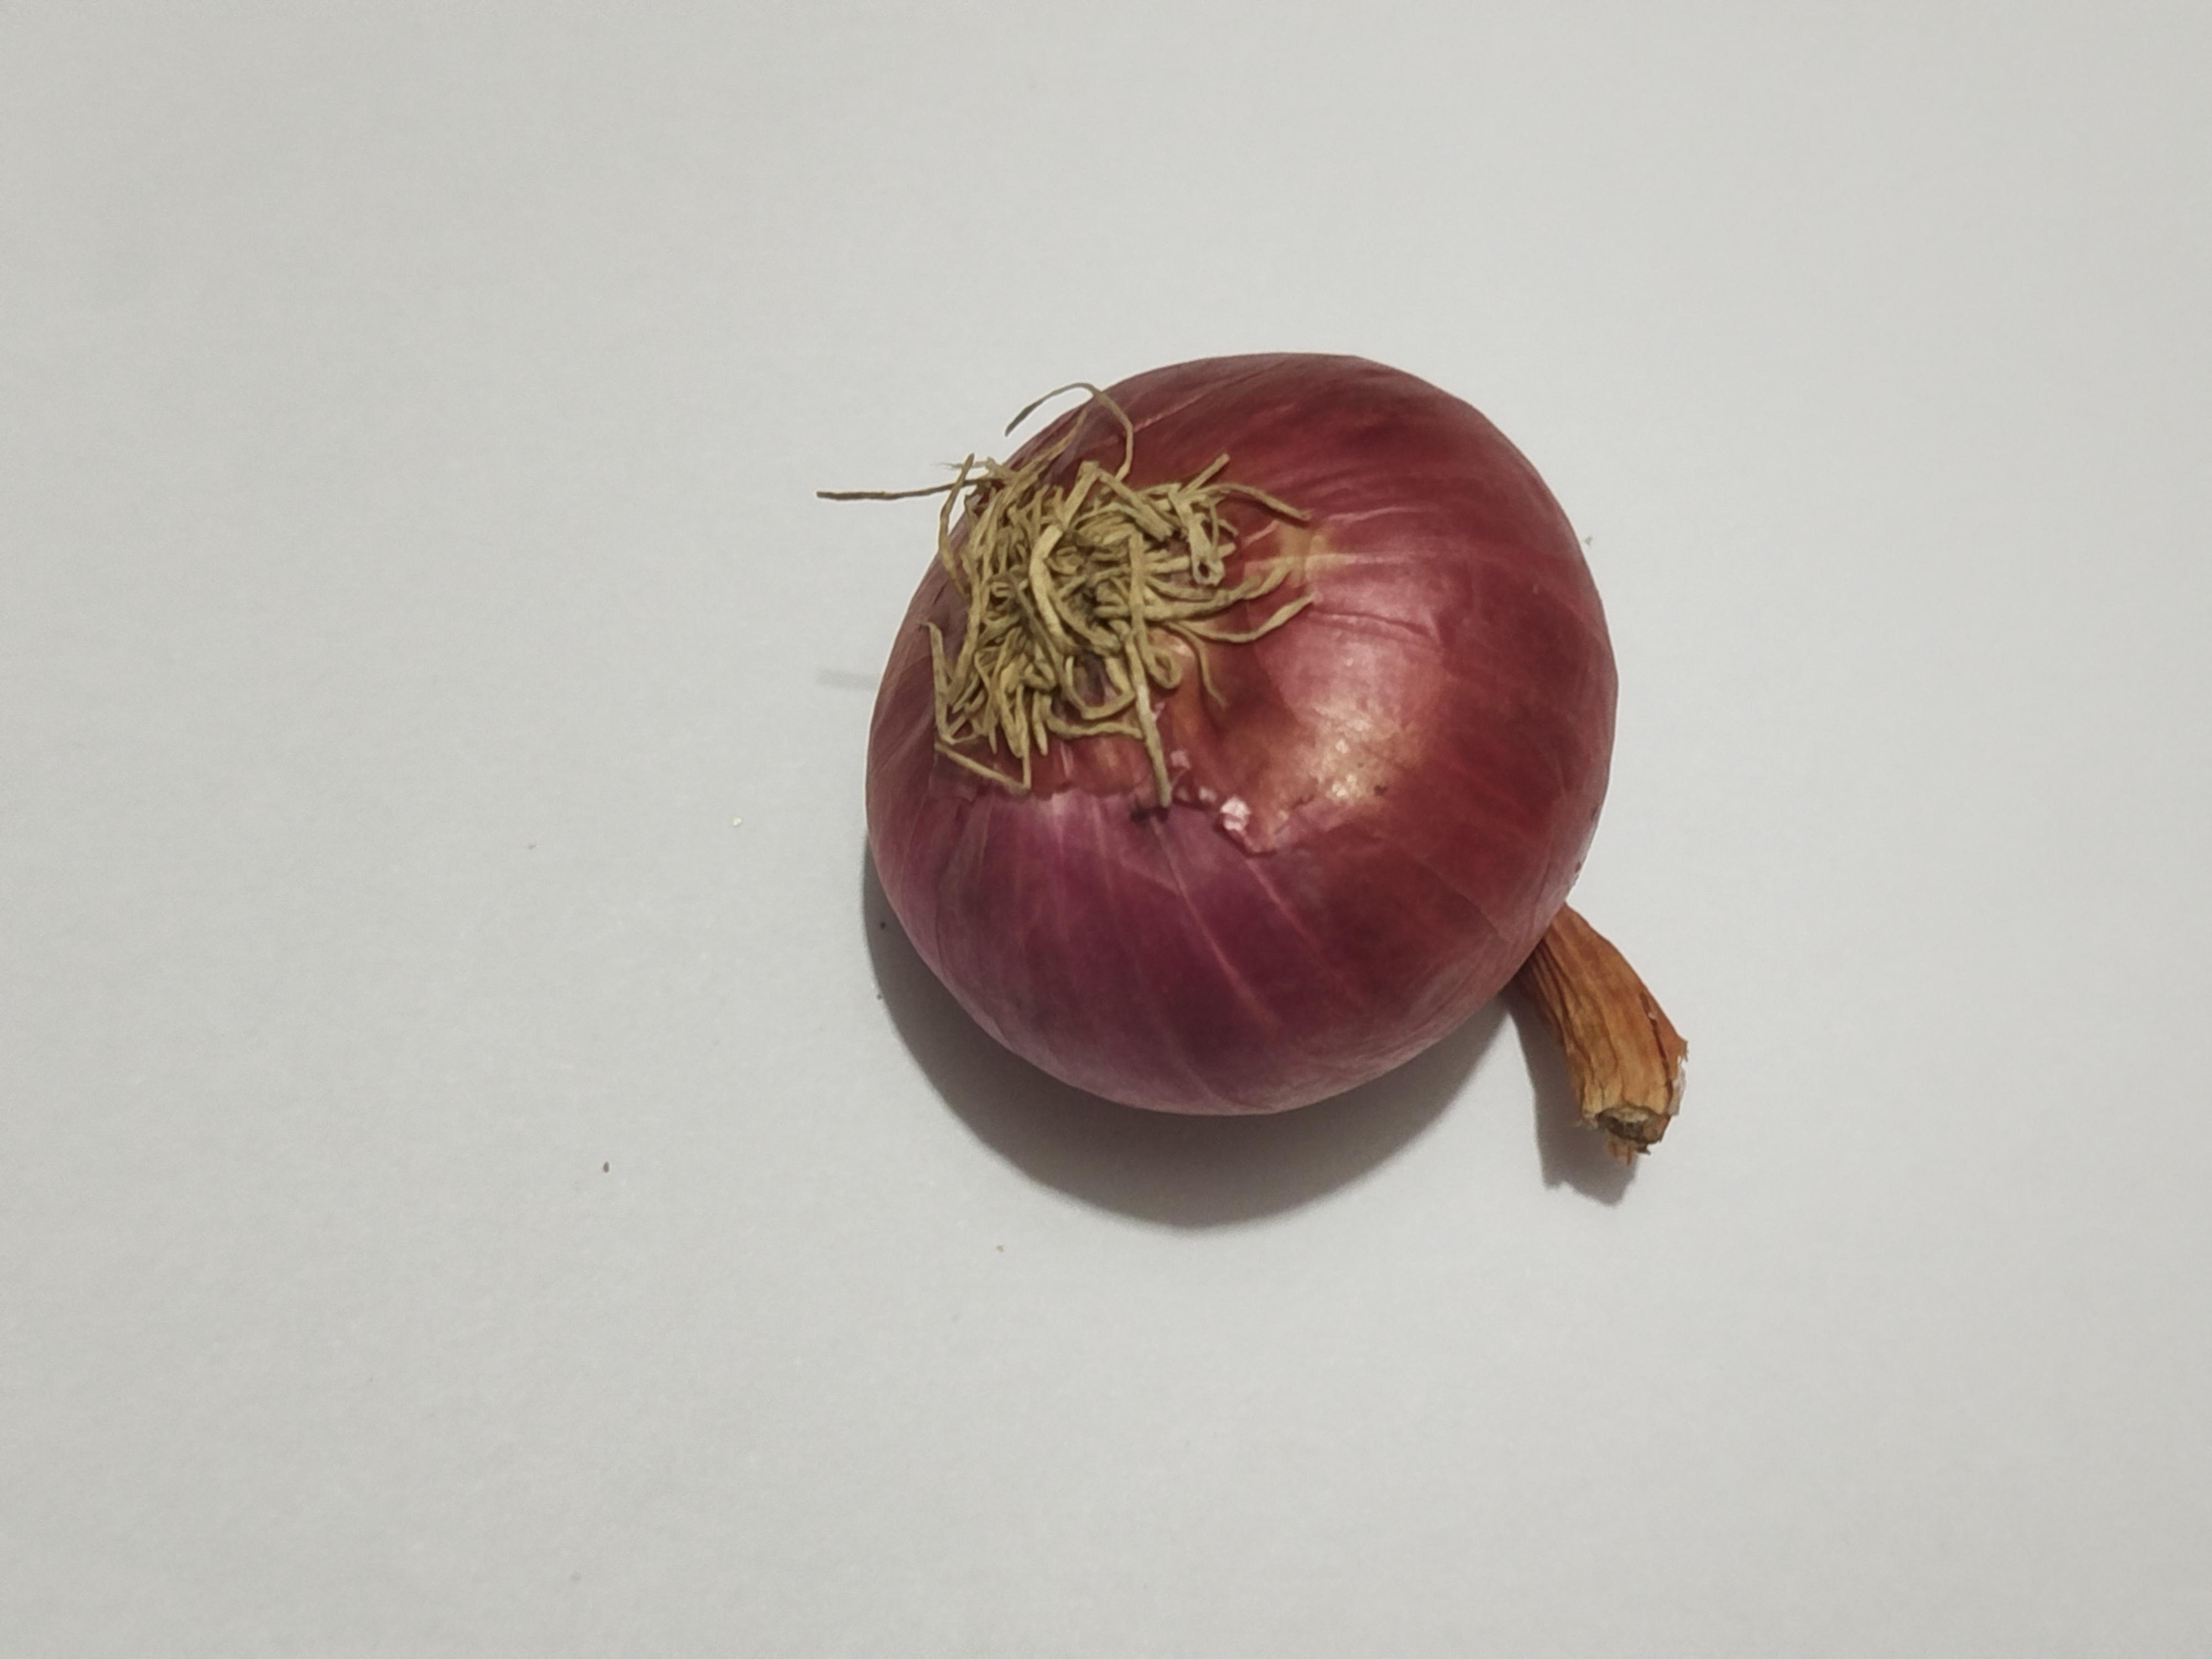
Label: Onion